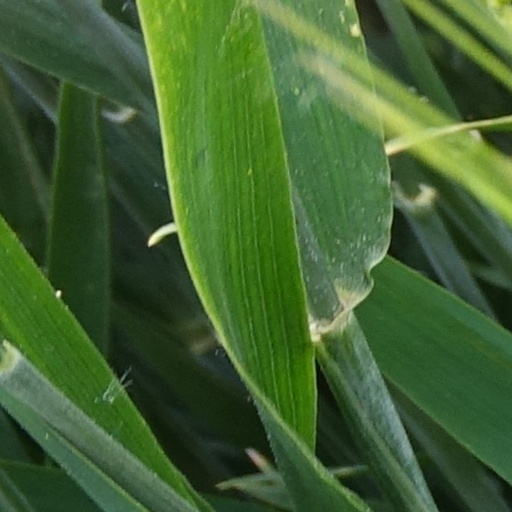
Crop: wheat